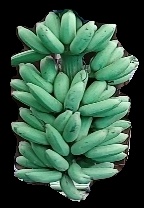
Variety: elakki-bale
Grade: grade1